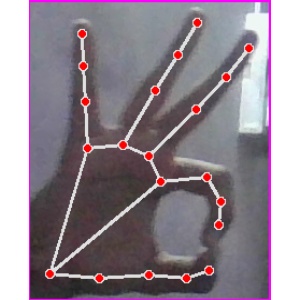
अक्षर: ण